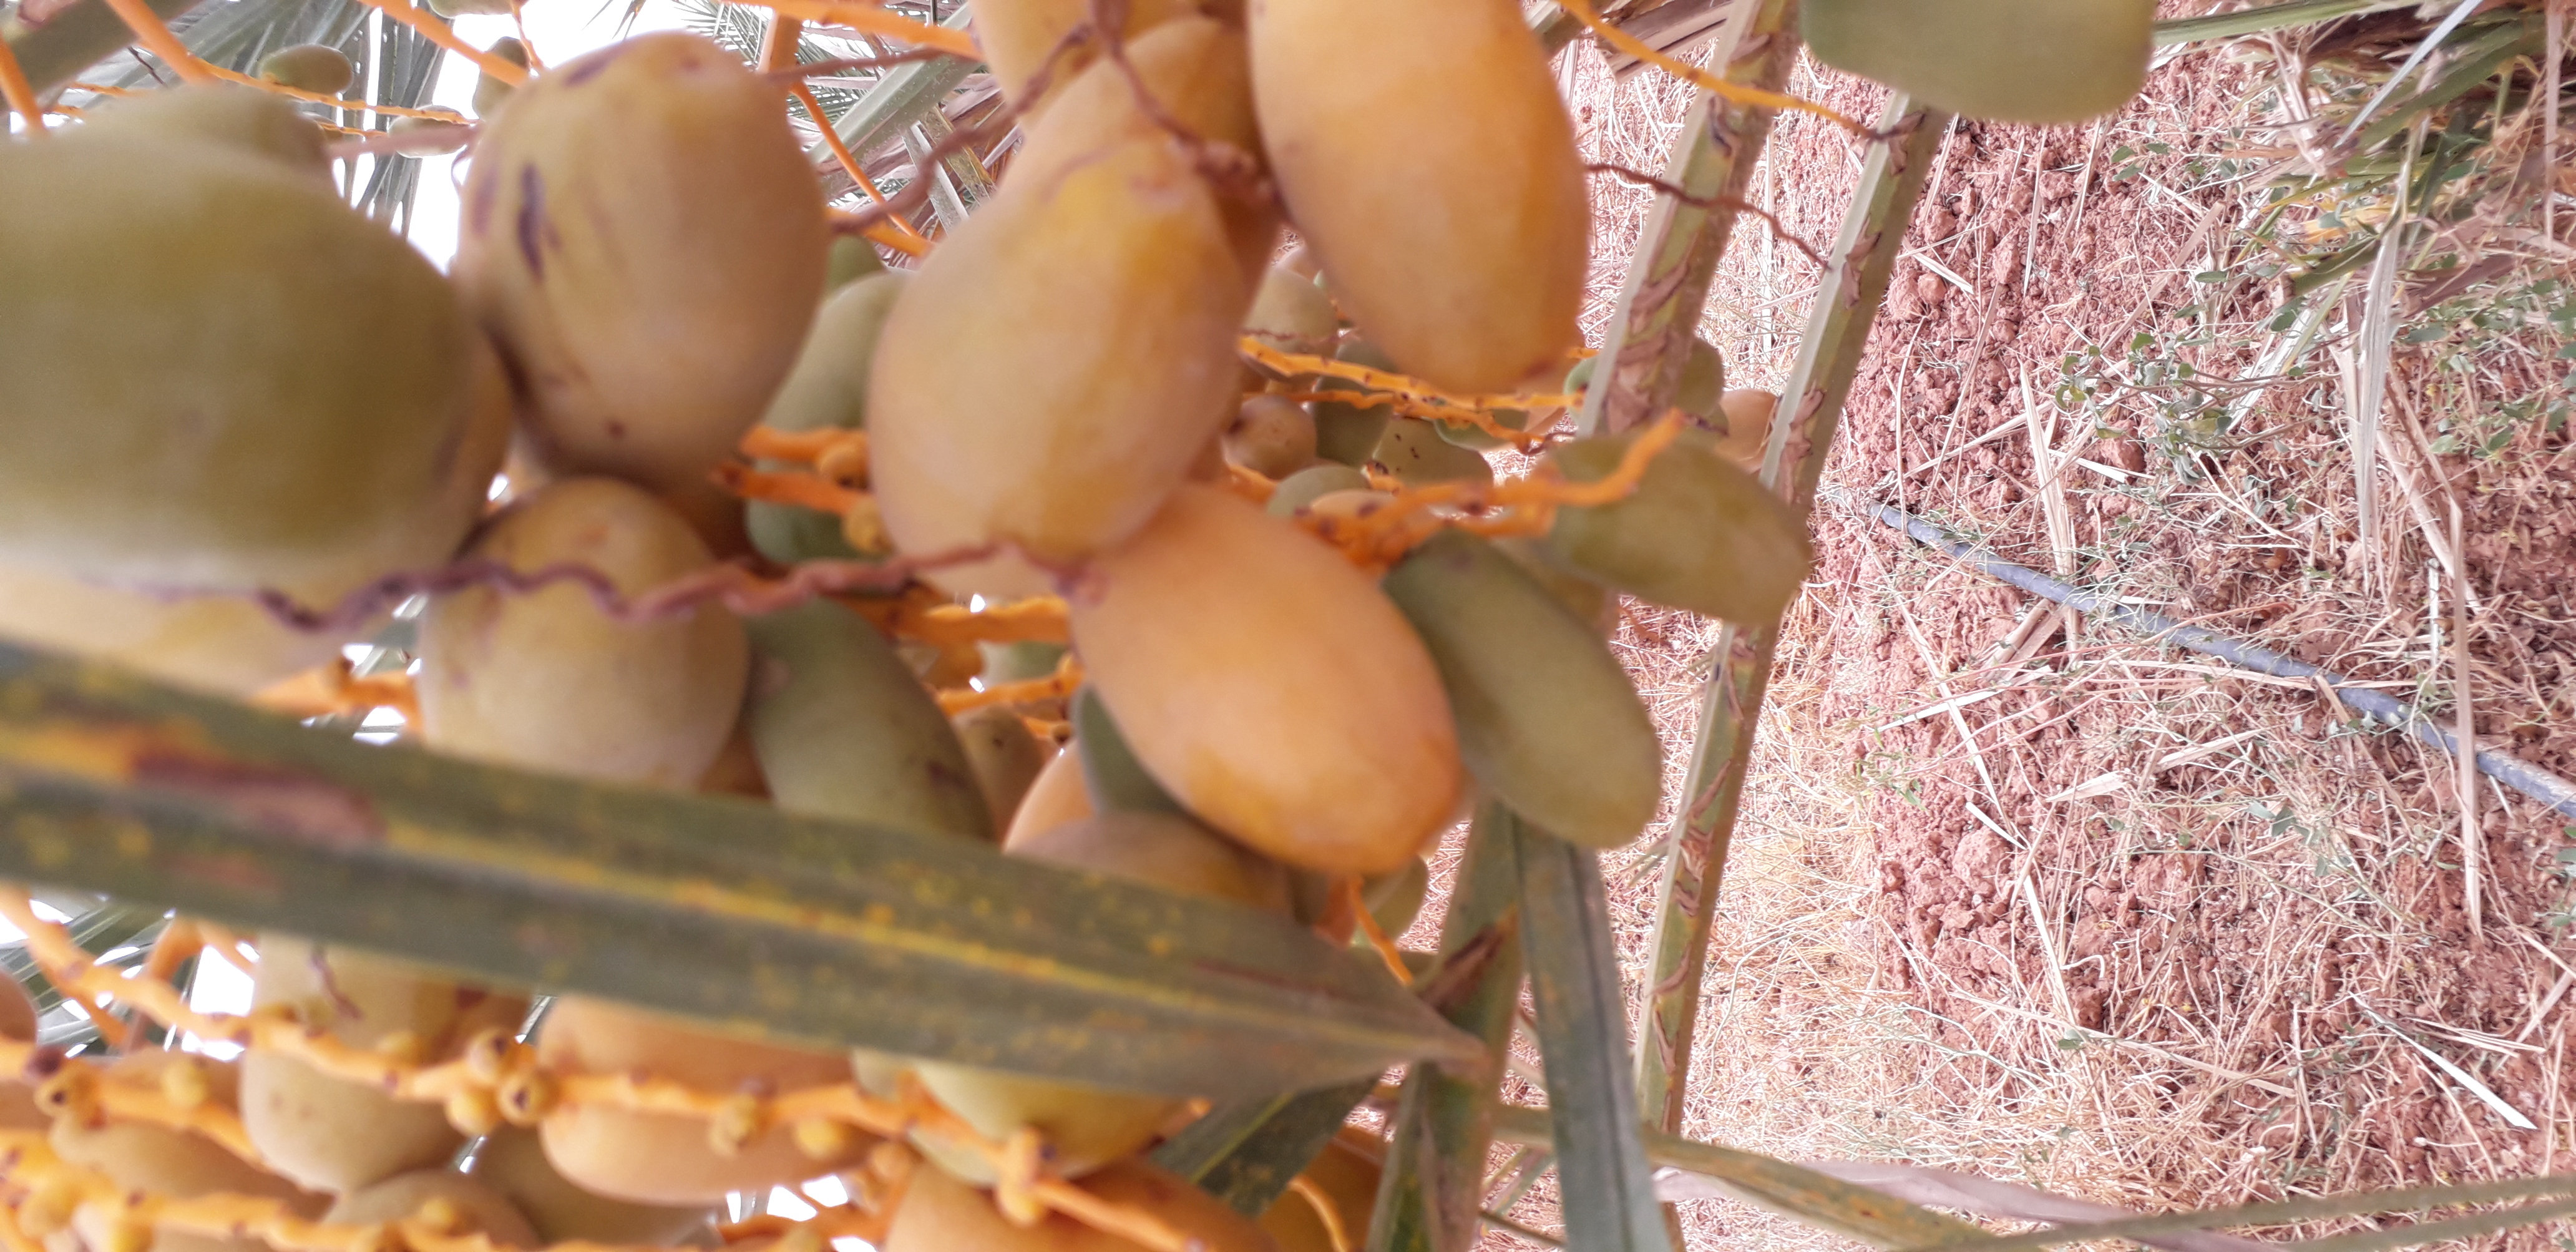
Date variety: Boumajhoul